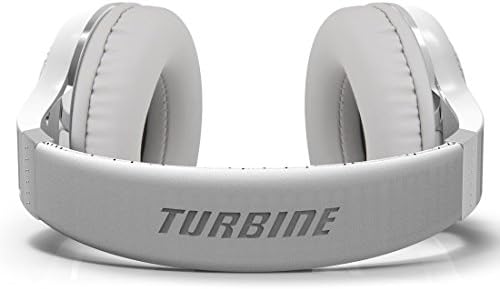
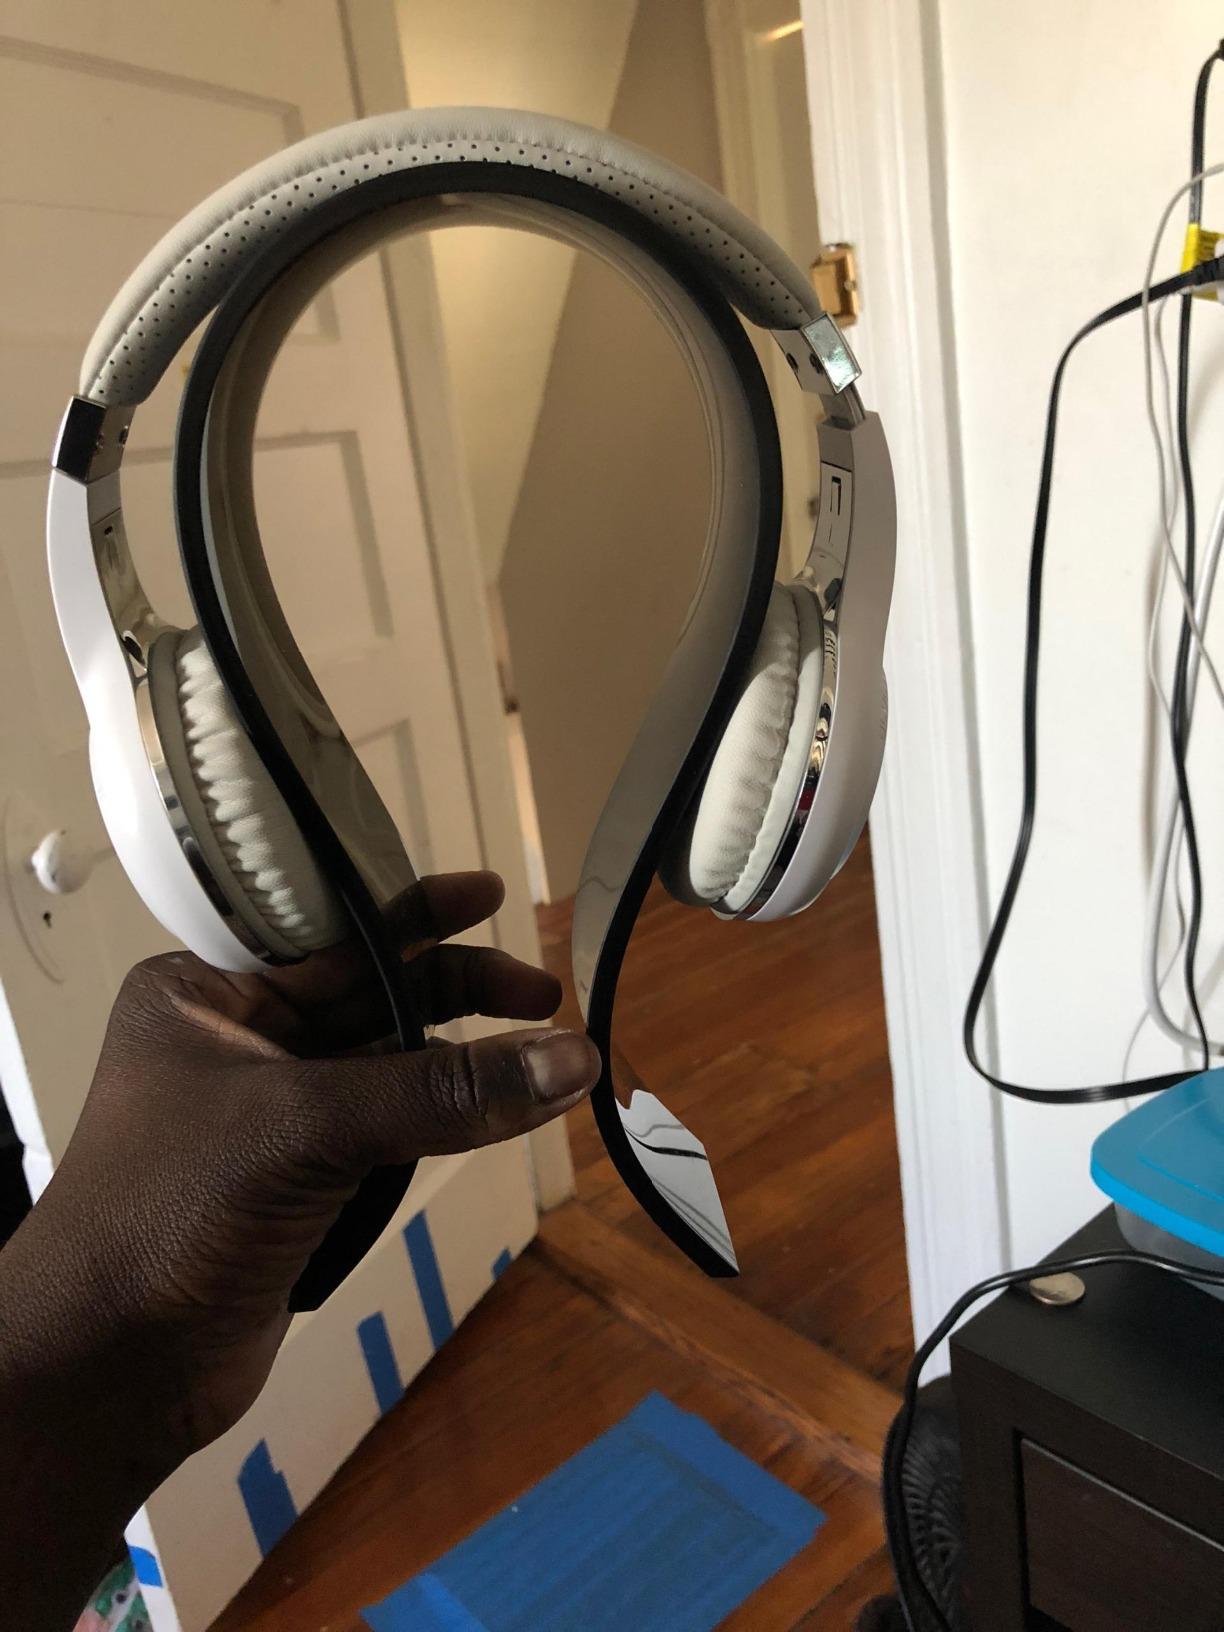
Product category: headphones
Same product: yes